Wave Rally

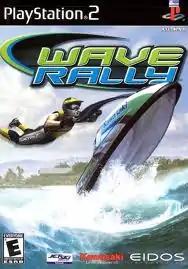

Wave Rally, also known as Jet Ski Riders, is a 2001 Jet Ski racing game developed by Opus Studio and published by Eidos Interactive exclusively for the PlayStation 2. It was also to be released on the Xbox but was canceled.